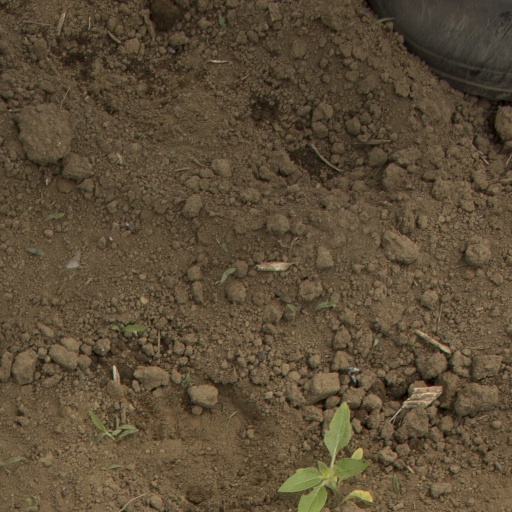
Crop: Jerusalem artichoke